TAFIM

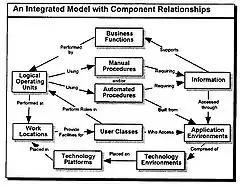
Integrated Model of Four Architectural Views.

The "Integrated Model of Four Architectural Views" is part of the target architecture, defined in the TAFIM. It gives a vision on the organization in all of its architectural views, especially the work architecture. The model, see figure, depicts an overall framework to develop the target architecture deliverable. Each view of the target architecture has some overlap with aspects of the other views. This overlap supports the argument that the model depicts the developing of a single, integrated architecture.